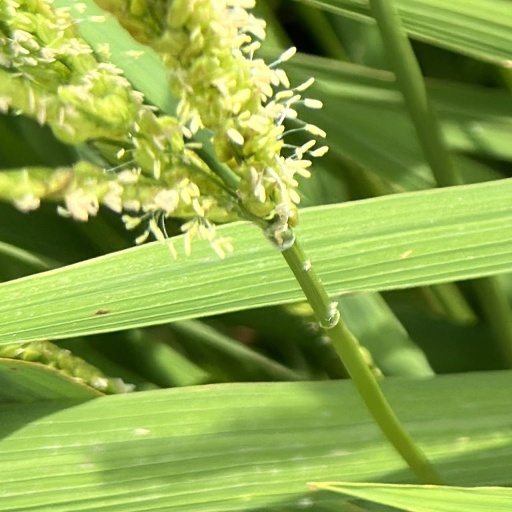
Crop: rice